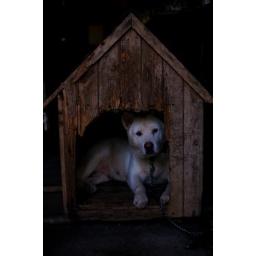
My dog Pola in her old home